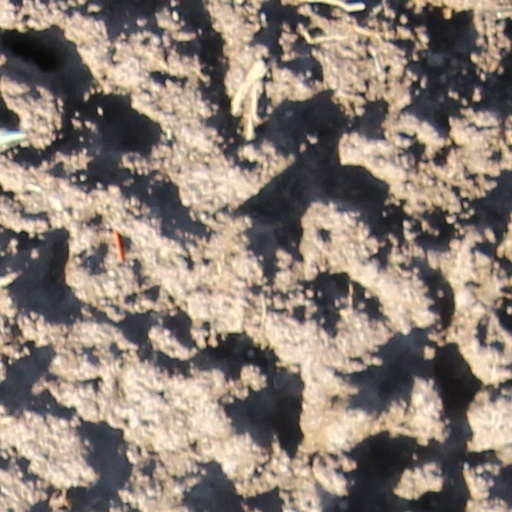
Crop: wheat